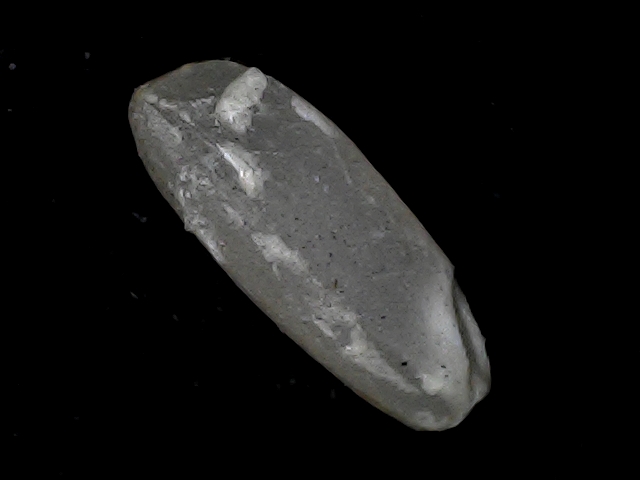
Rice variety: BD93